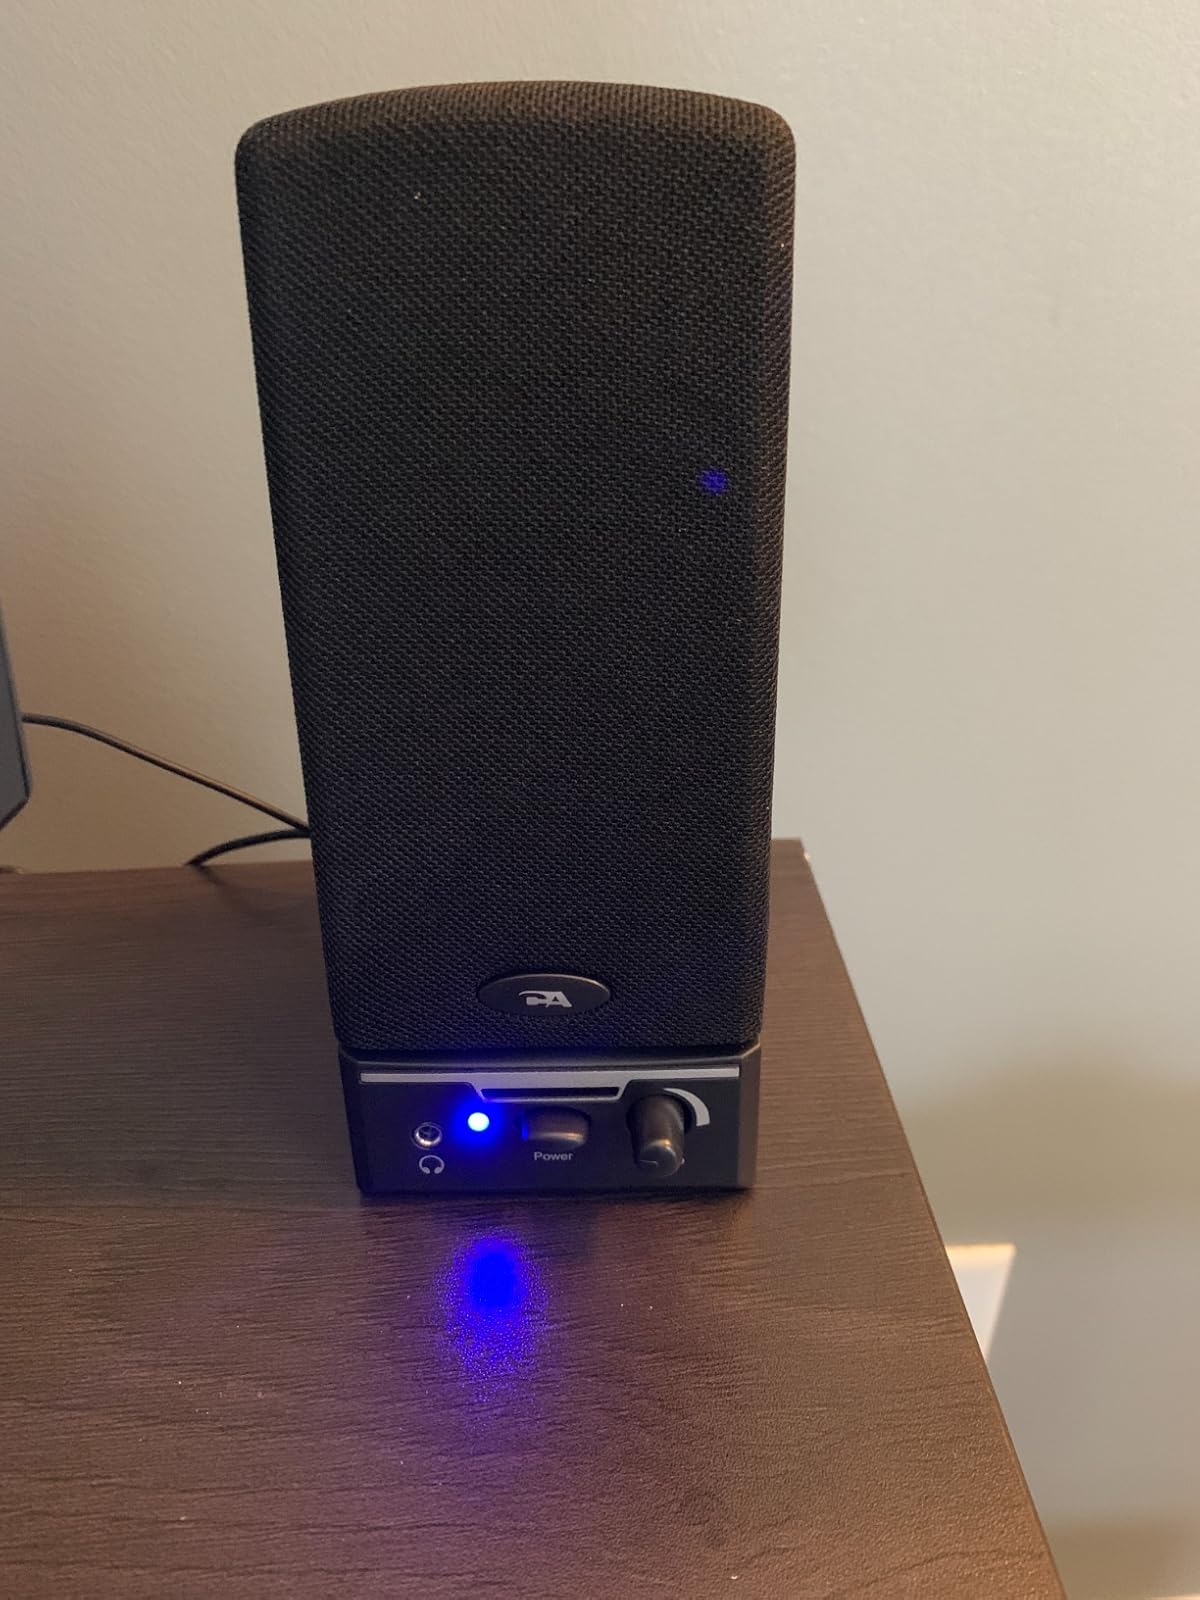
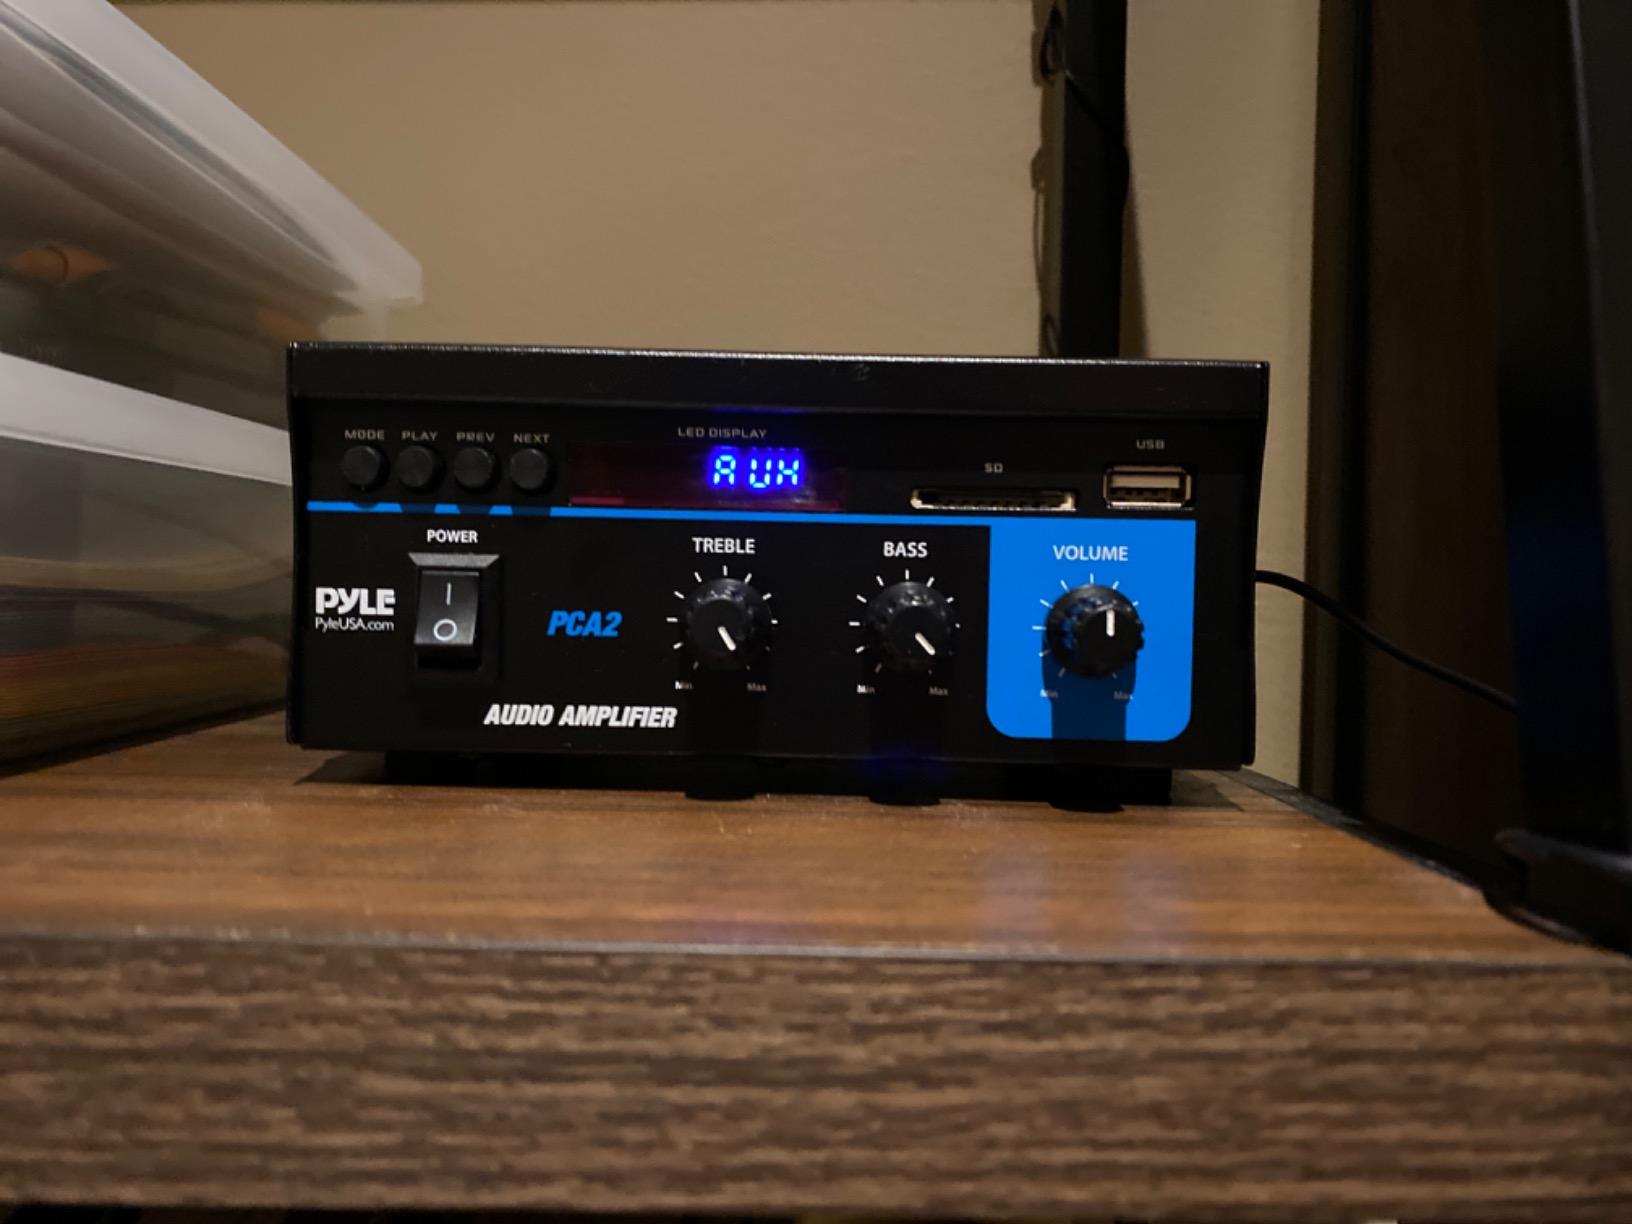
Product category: speaker
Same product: no